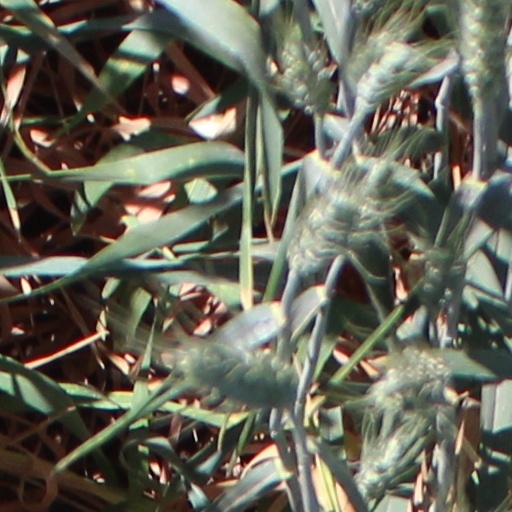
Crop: wheat